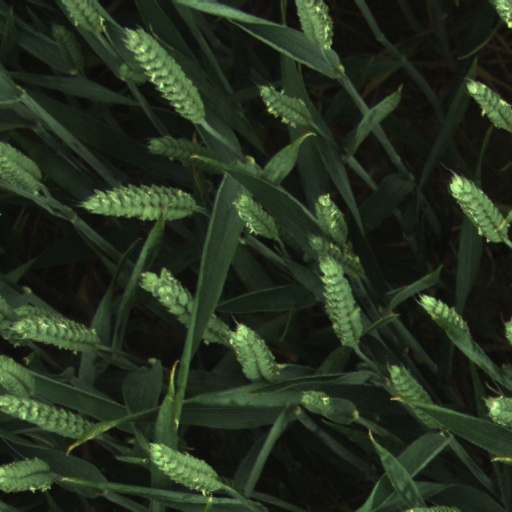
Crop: wheat